Austria (Lombard)

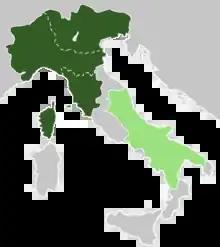
Austria was the eastern of the 3 northern Lombard areas.

Austria included the duchies of the north-eastern Lombard Kingdom. Among them a prominent role was played by: